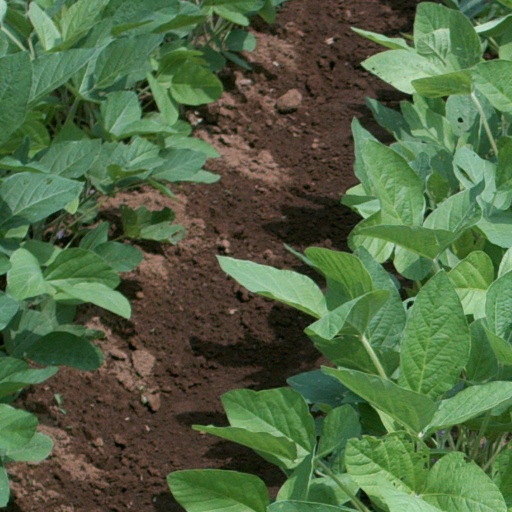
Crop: soybean